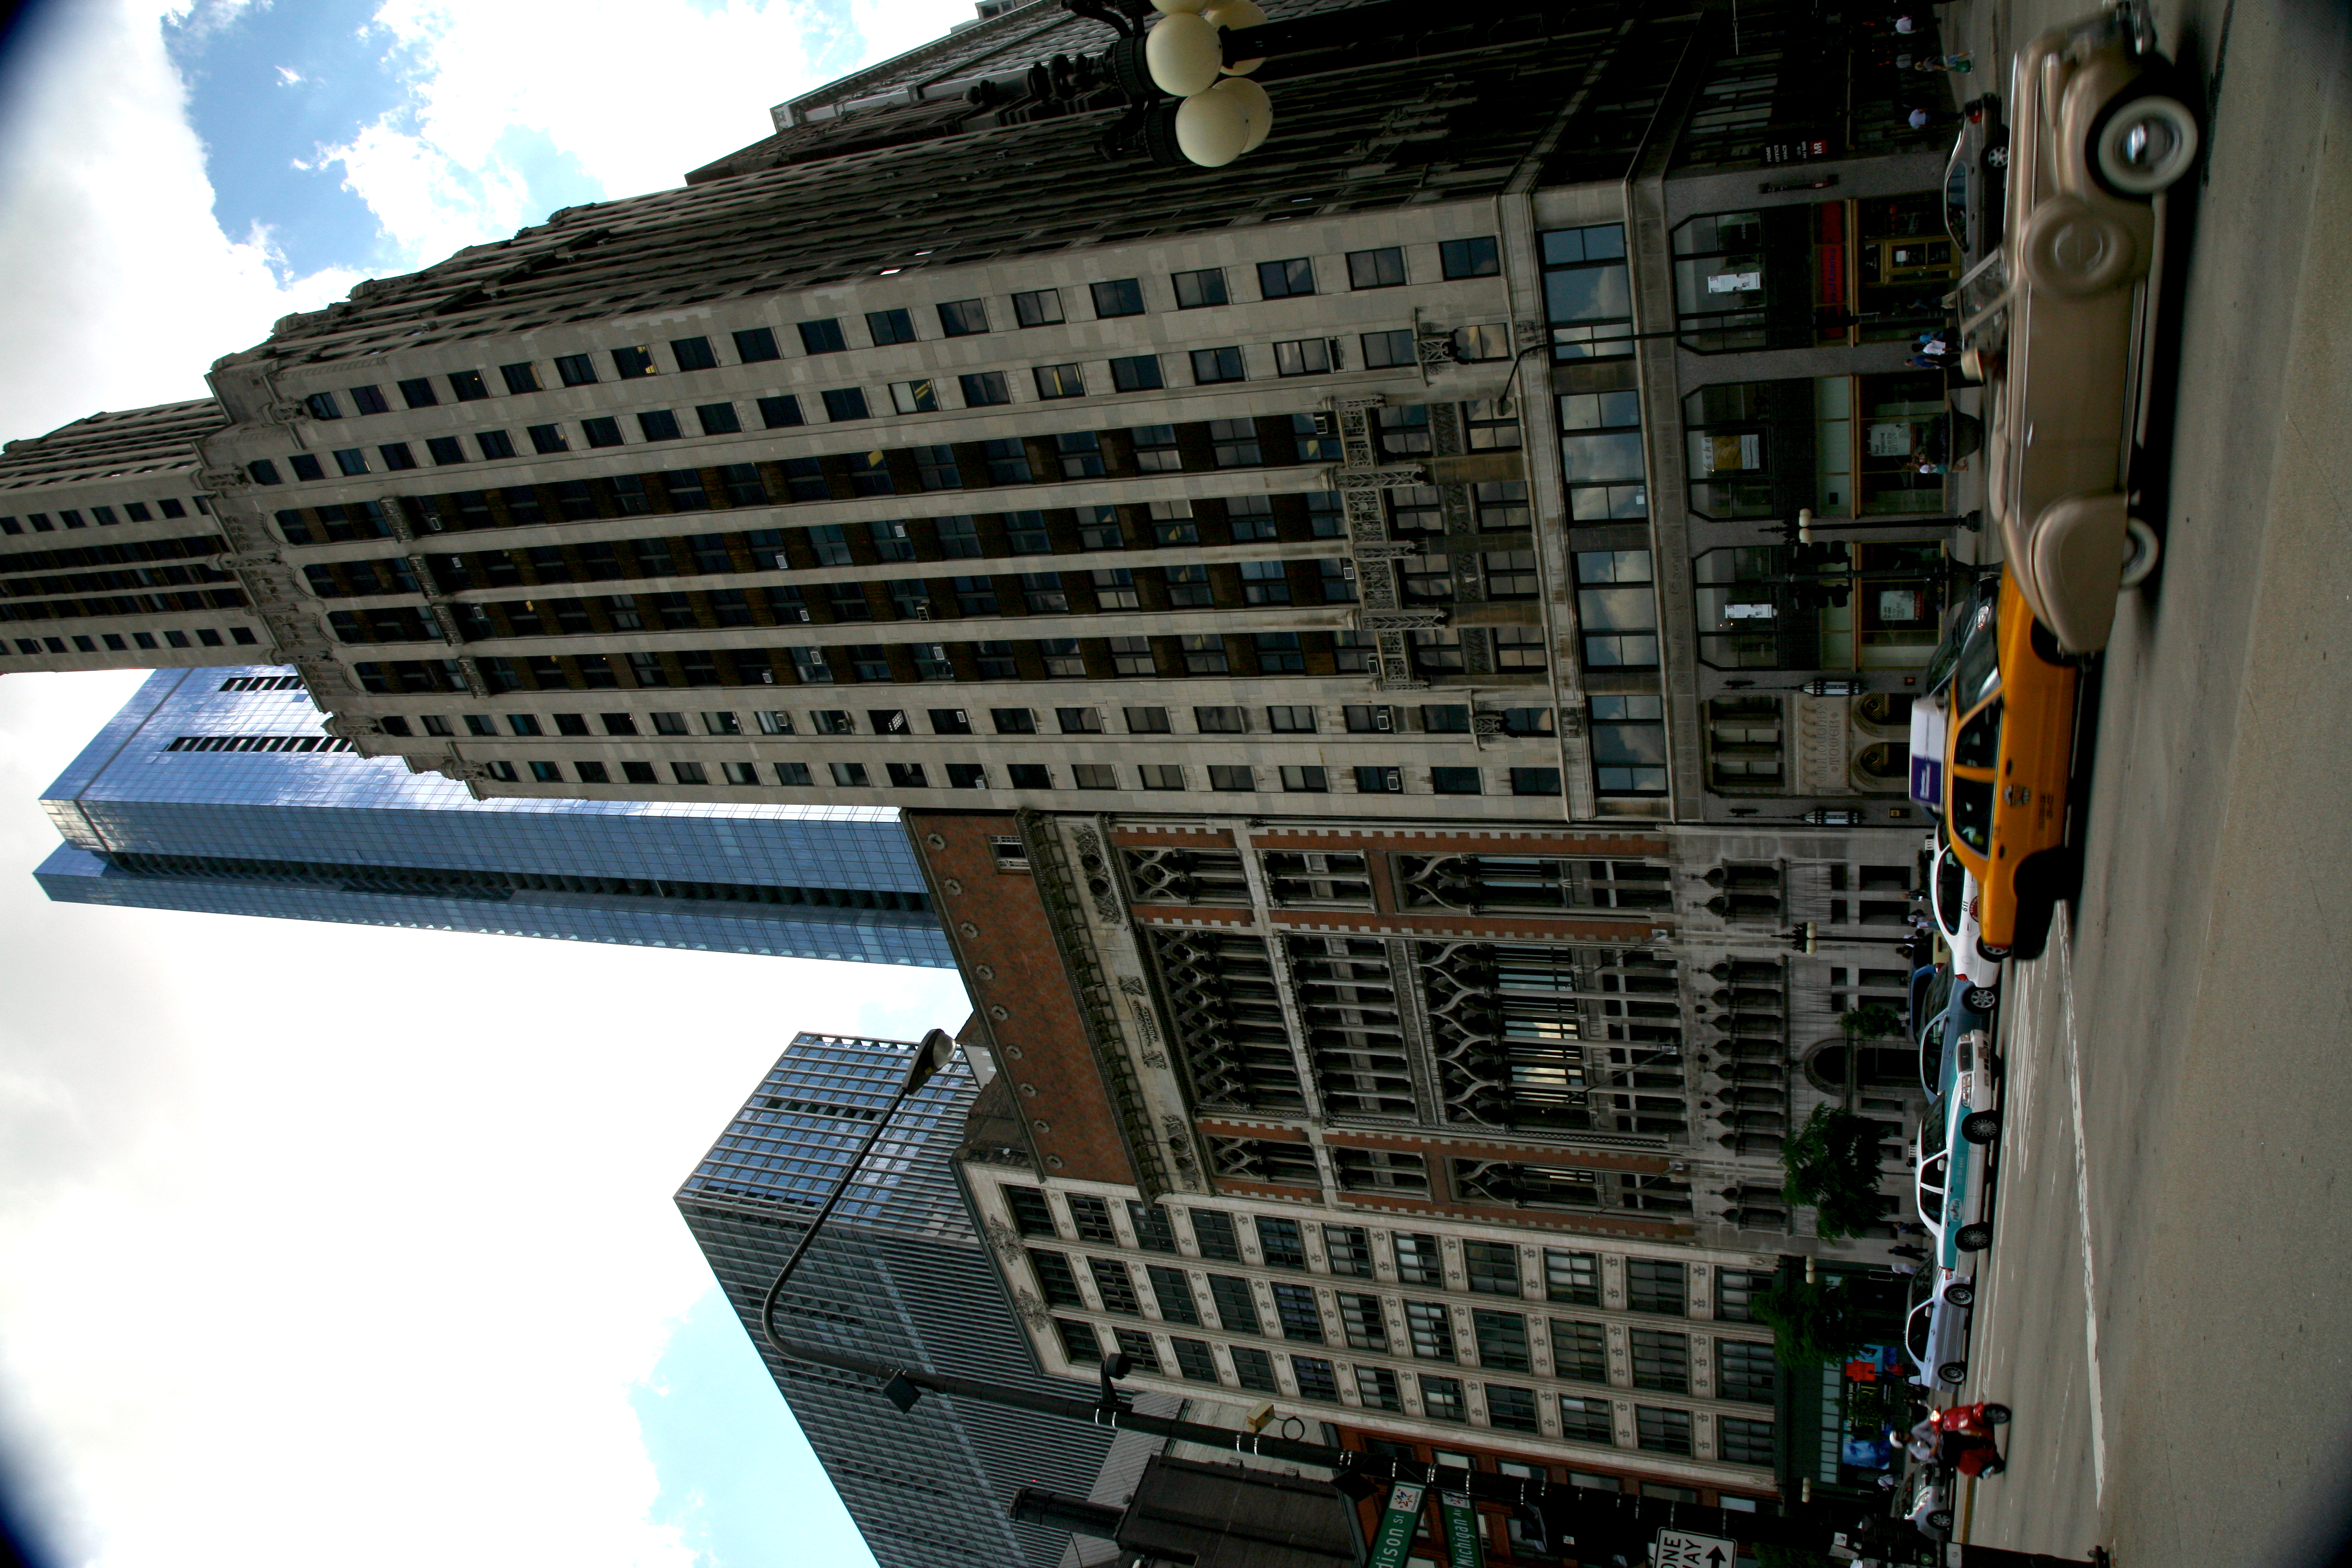
architecture, road, street, building, city, skyscraper, cityscape, downtown, tower, plaza, park, landmark, chicago, facade, tower block, 5d, loop, millennium, metropolis, condominium, neighbourhood, millenniumpark, urban area, residential area, human settlement, metropolitan area